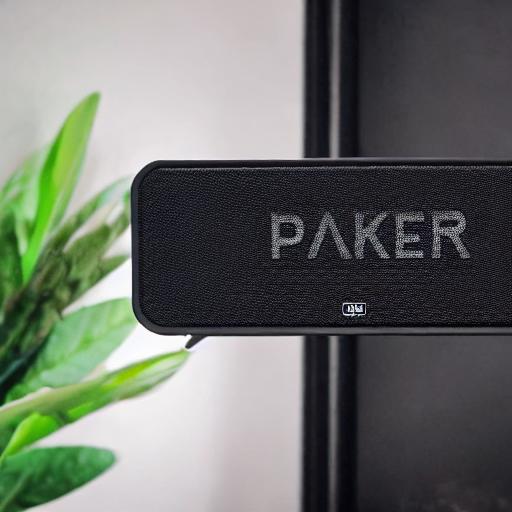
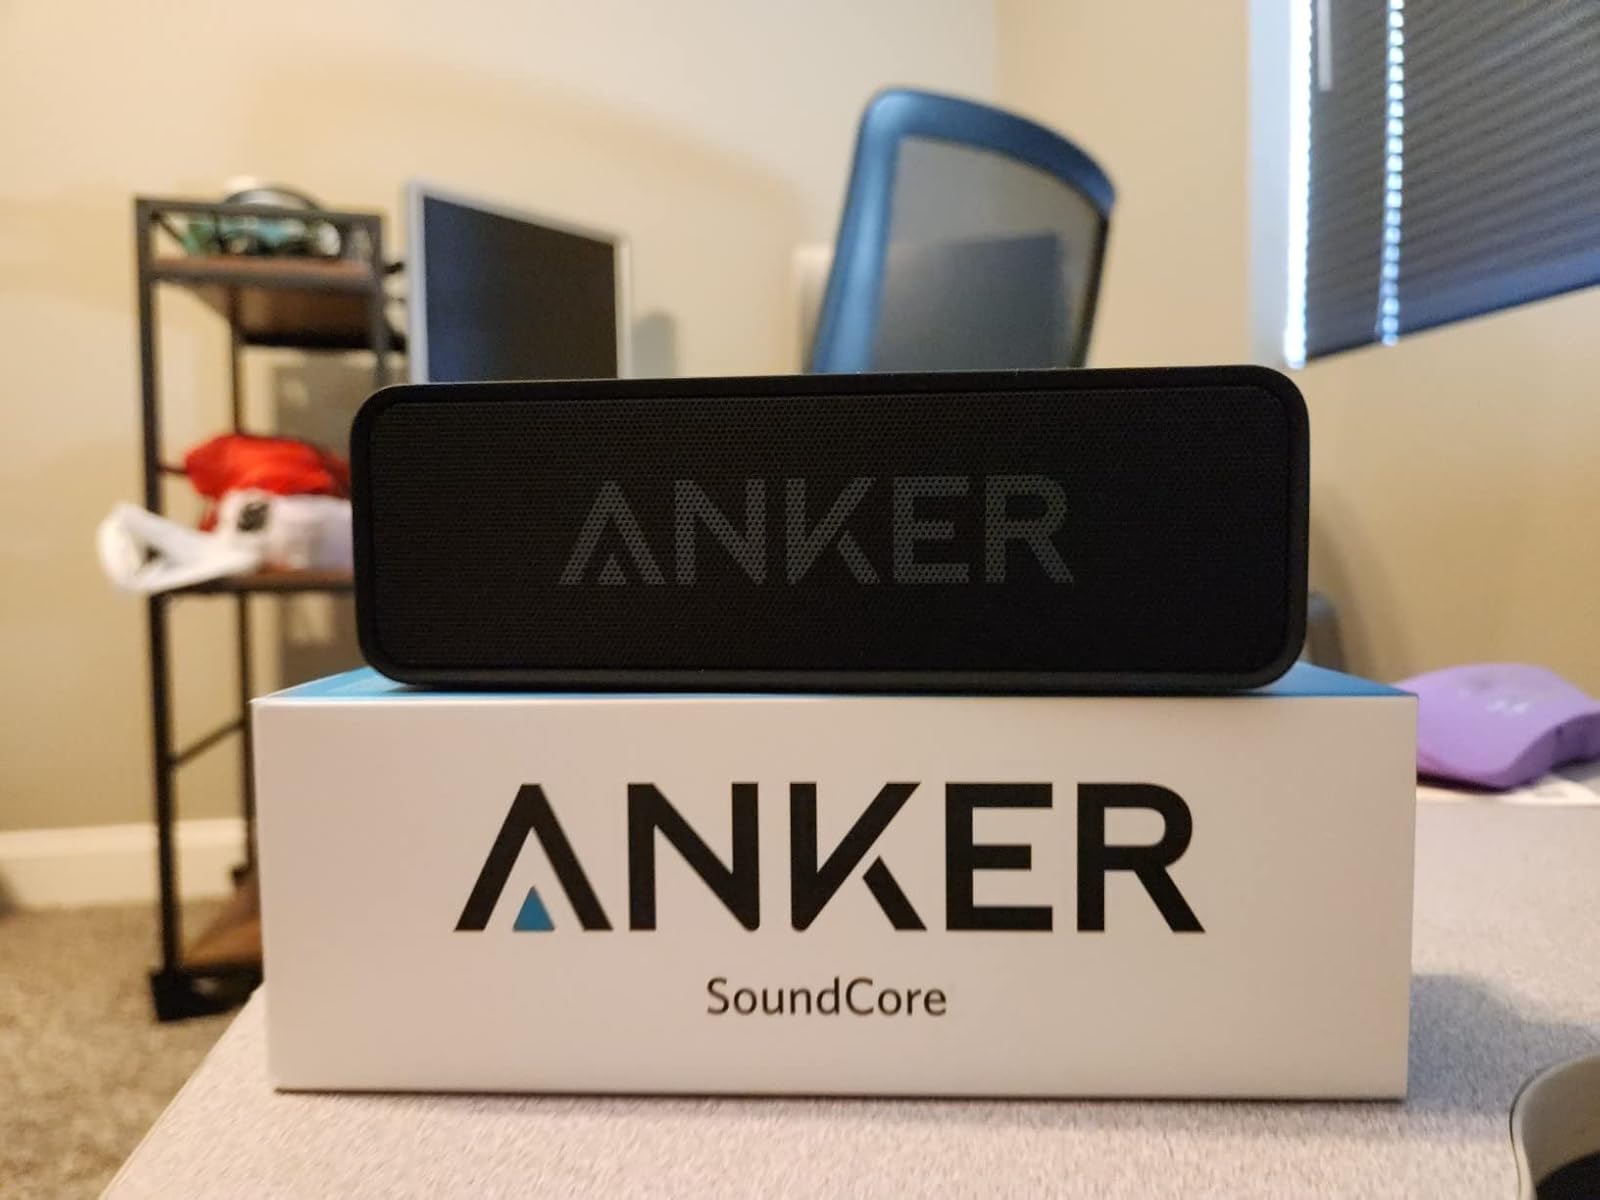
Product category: speaker
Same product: no